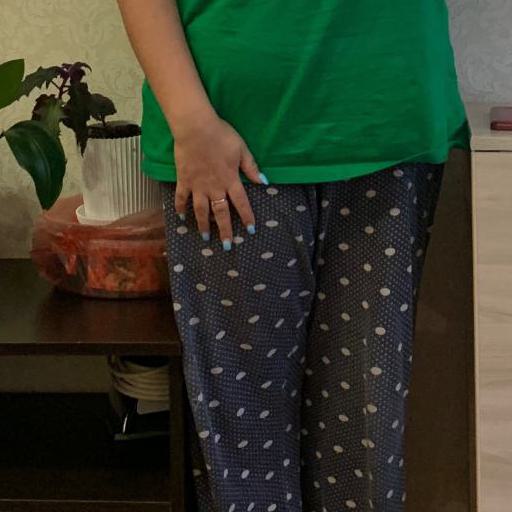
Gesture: no_gesture